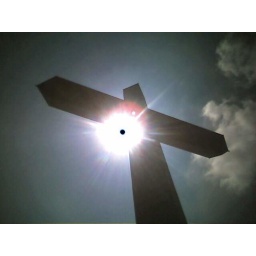
holy holy that one big white cross in the middle of nowhere